Blackmail (2005 film)

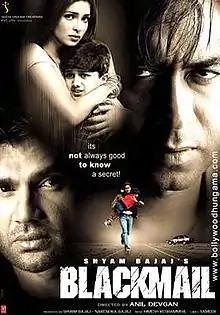
Theatrical release poster

Blackmail is a 2005 Indian Hindi-language action thriller film directed by Anil Devgan, which stars Ajay Devgn, Sunil Shetty and Priyanka Chopra in the lead roles. The film is inspired by the 1996 American film "Ransom".